Duloe stone circle

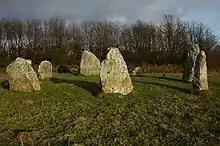
Duloe stone circle

Duloe stone circle or Duloe circle is a stone circle near the village of Duloe, located from Looe in southeast Cornwall, England, UK.